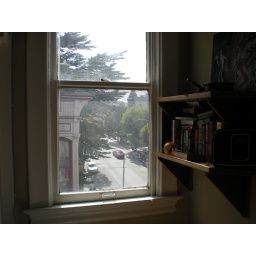
the view from the other window in our bedroom